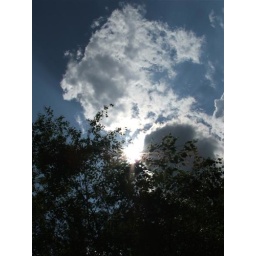
face in the clouds